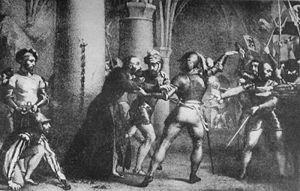
Le château de Chillon, se trouve sur les rives du lac Léman, à Veytaux en Suisse. De forme oblongue, le château mesure 110 mètres de long pour 50 mètres de large, le donjon culmine à 25 mètres. C'est une importante attraction touristique. Successivement occupé par la maison de Savoie puis par les Bernois dès 1536 et jusqu'en 1798, il appartient désormais à l'État de Vaud. Le château est le monument historique le plus visité de Suisse. En 2019, le château a connu un record de fréquentation historique avec plus de 430'000 entrées. La forteresse accueille des visiteurs du monde. En juin 2020, le château de Chillon ouvrira les portes de son nouveau pavillon-cafétériat : le Café Byron.